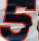
Number: 5